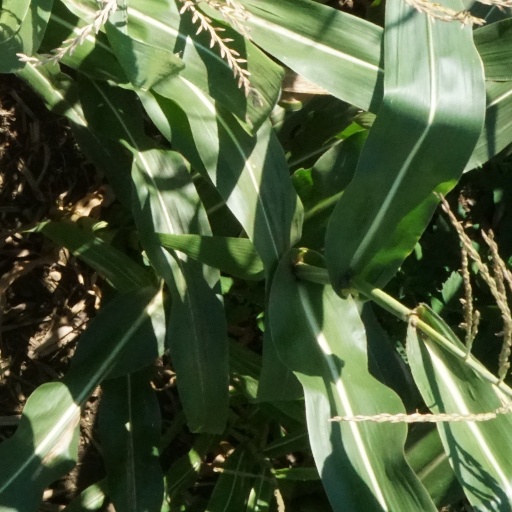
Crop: maize; corn